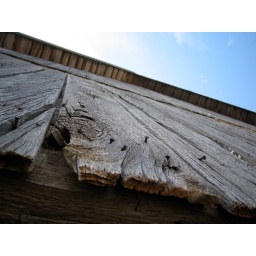
The wall of a barn which was built in the mid-1800s.